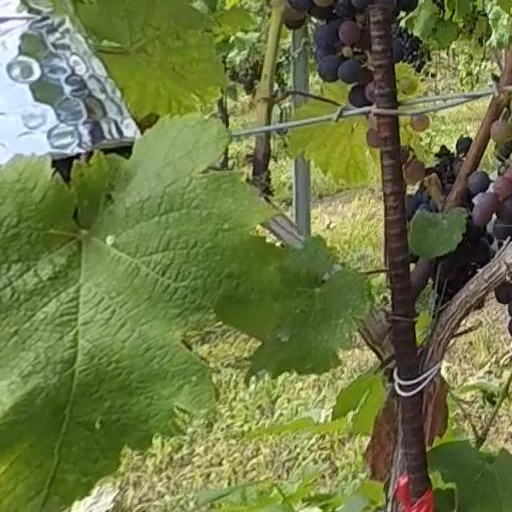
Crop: grape